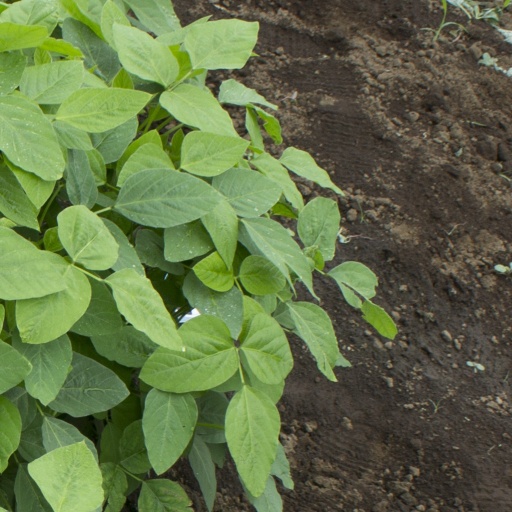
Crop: soybean